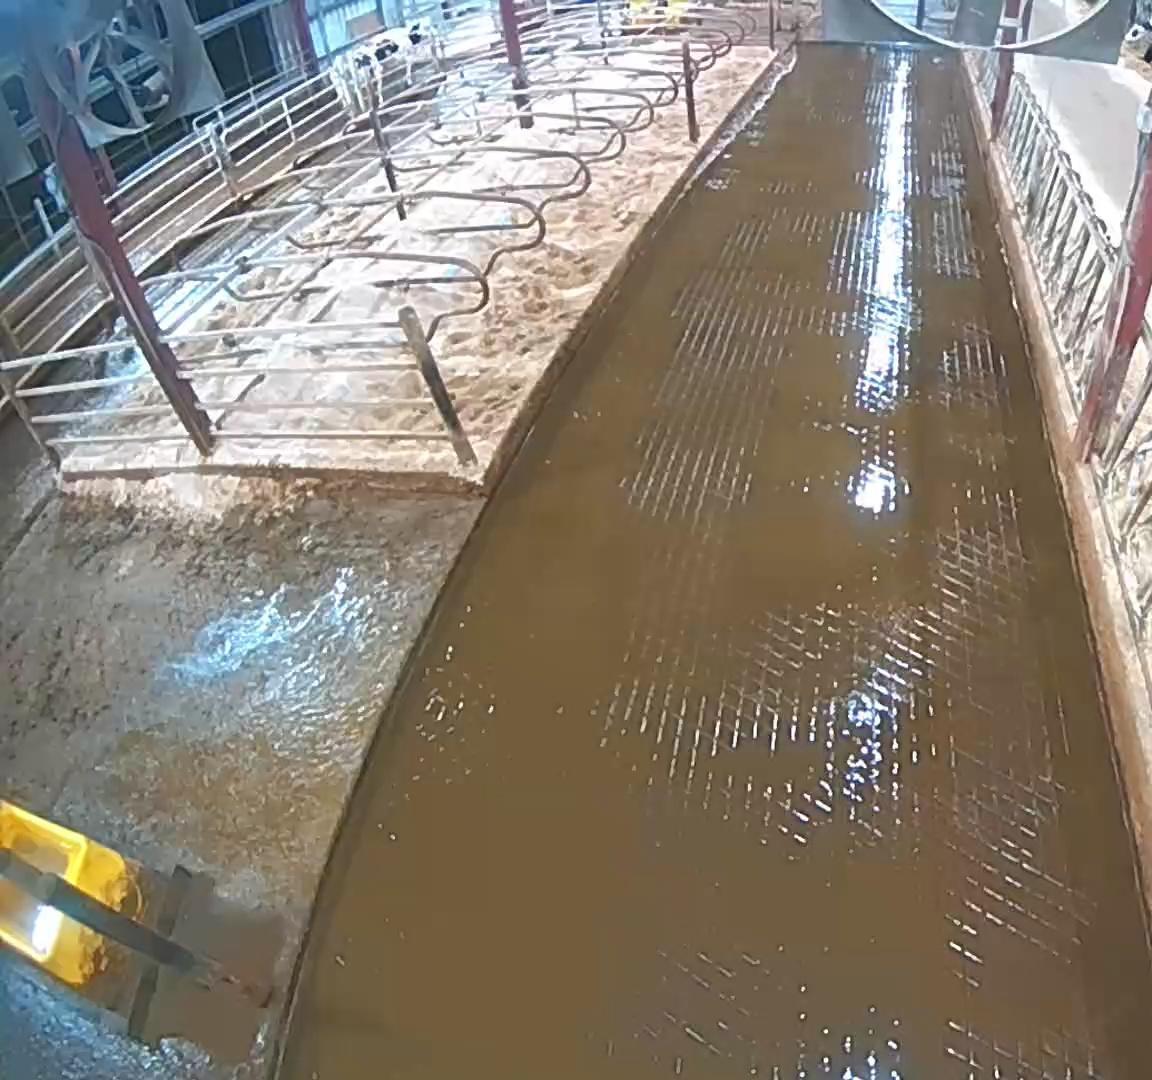
Number of cows: 0